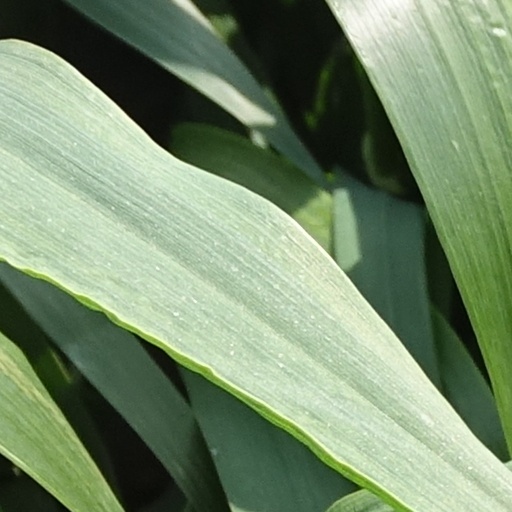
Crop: wheat